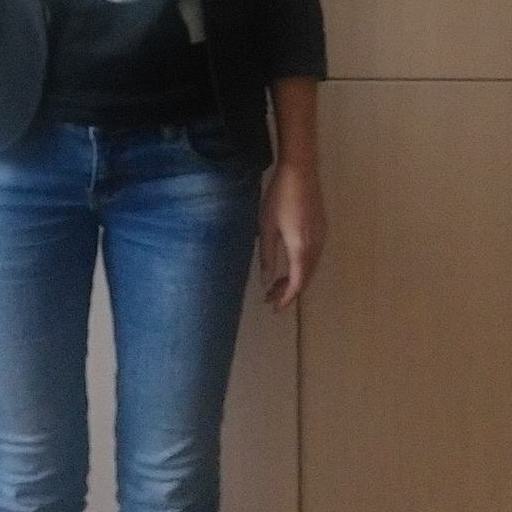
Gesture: no_gesture